John Kerr (actor)

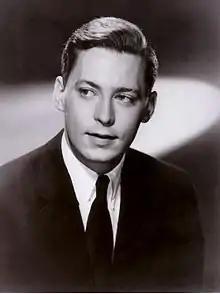
Kerr in 1957

He began his professional career on Broadway, earning critical acclaim for his performances in Mary Coyle Chase's "Bernardine" and Robert Anderson's "Tea and Sympathy", then made a transition into a screen career.